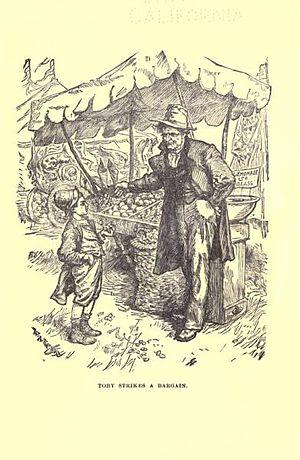
La limonade est une boisson froide constituée de jus de citron, d'eau et de sucre. Elle est gazeuse, mais pas aux États-Unis, ni au Canada.